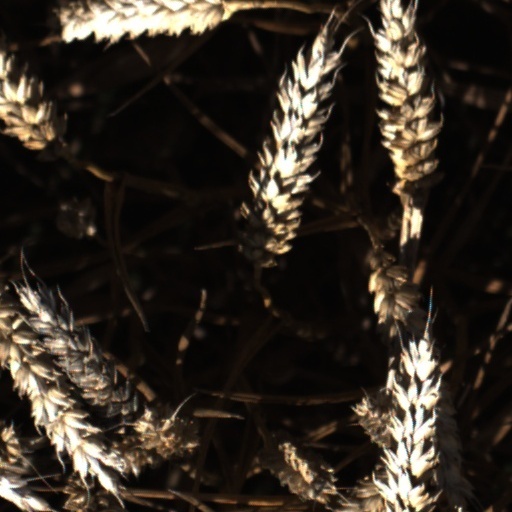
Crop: wheat